Axiom Space

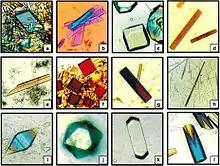
Crystals grown in microgravity

Axiom Space intends to commercialize microgravity research and development, using the ISS National Lab until its modules are operational.